Ellie (The Last of Us)

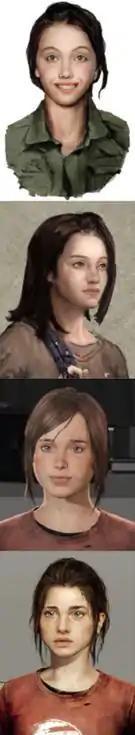
Four images depicting the development of Ellie's appearance. Ellie is smiling in the first image, and has short dark hair; she is facing right in the second image, with hair to her shoulders; she has a minor smirk in the third image, with hair on her fringe and down to her chin; and she has a blank look on her face in the fourth image, with no hair on her fringe.

The team felt that establishing Ellie's appearance was critical. They determined that she needed to appear young enough to make her relationship with Joel—who is in his 40s—believable, but old enough to be credible as a resourceful teenager capable of surviving. The team also considered Ellie important for marketing; Druckmann said that, when asked to move the image of Ellie from the front of the game's packaging to the back, "everyone at Naughty Dog just flat-out refused".